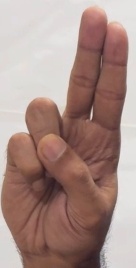
ASL sign: U